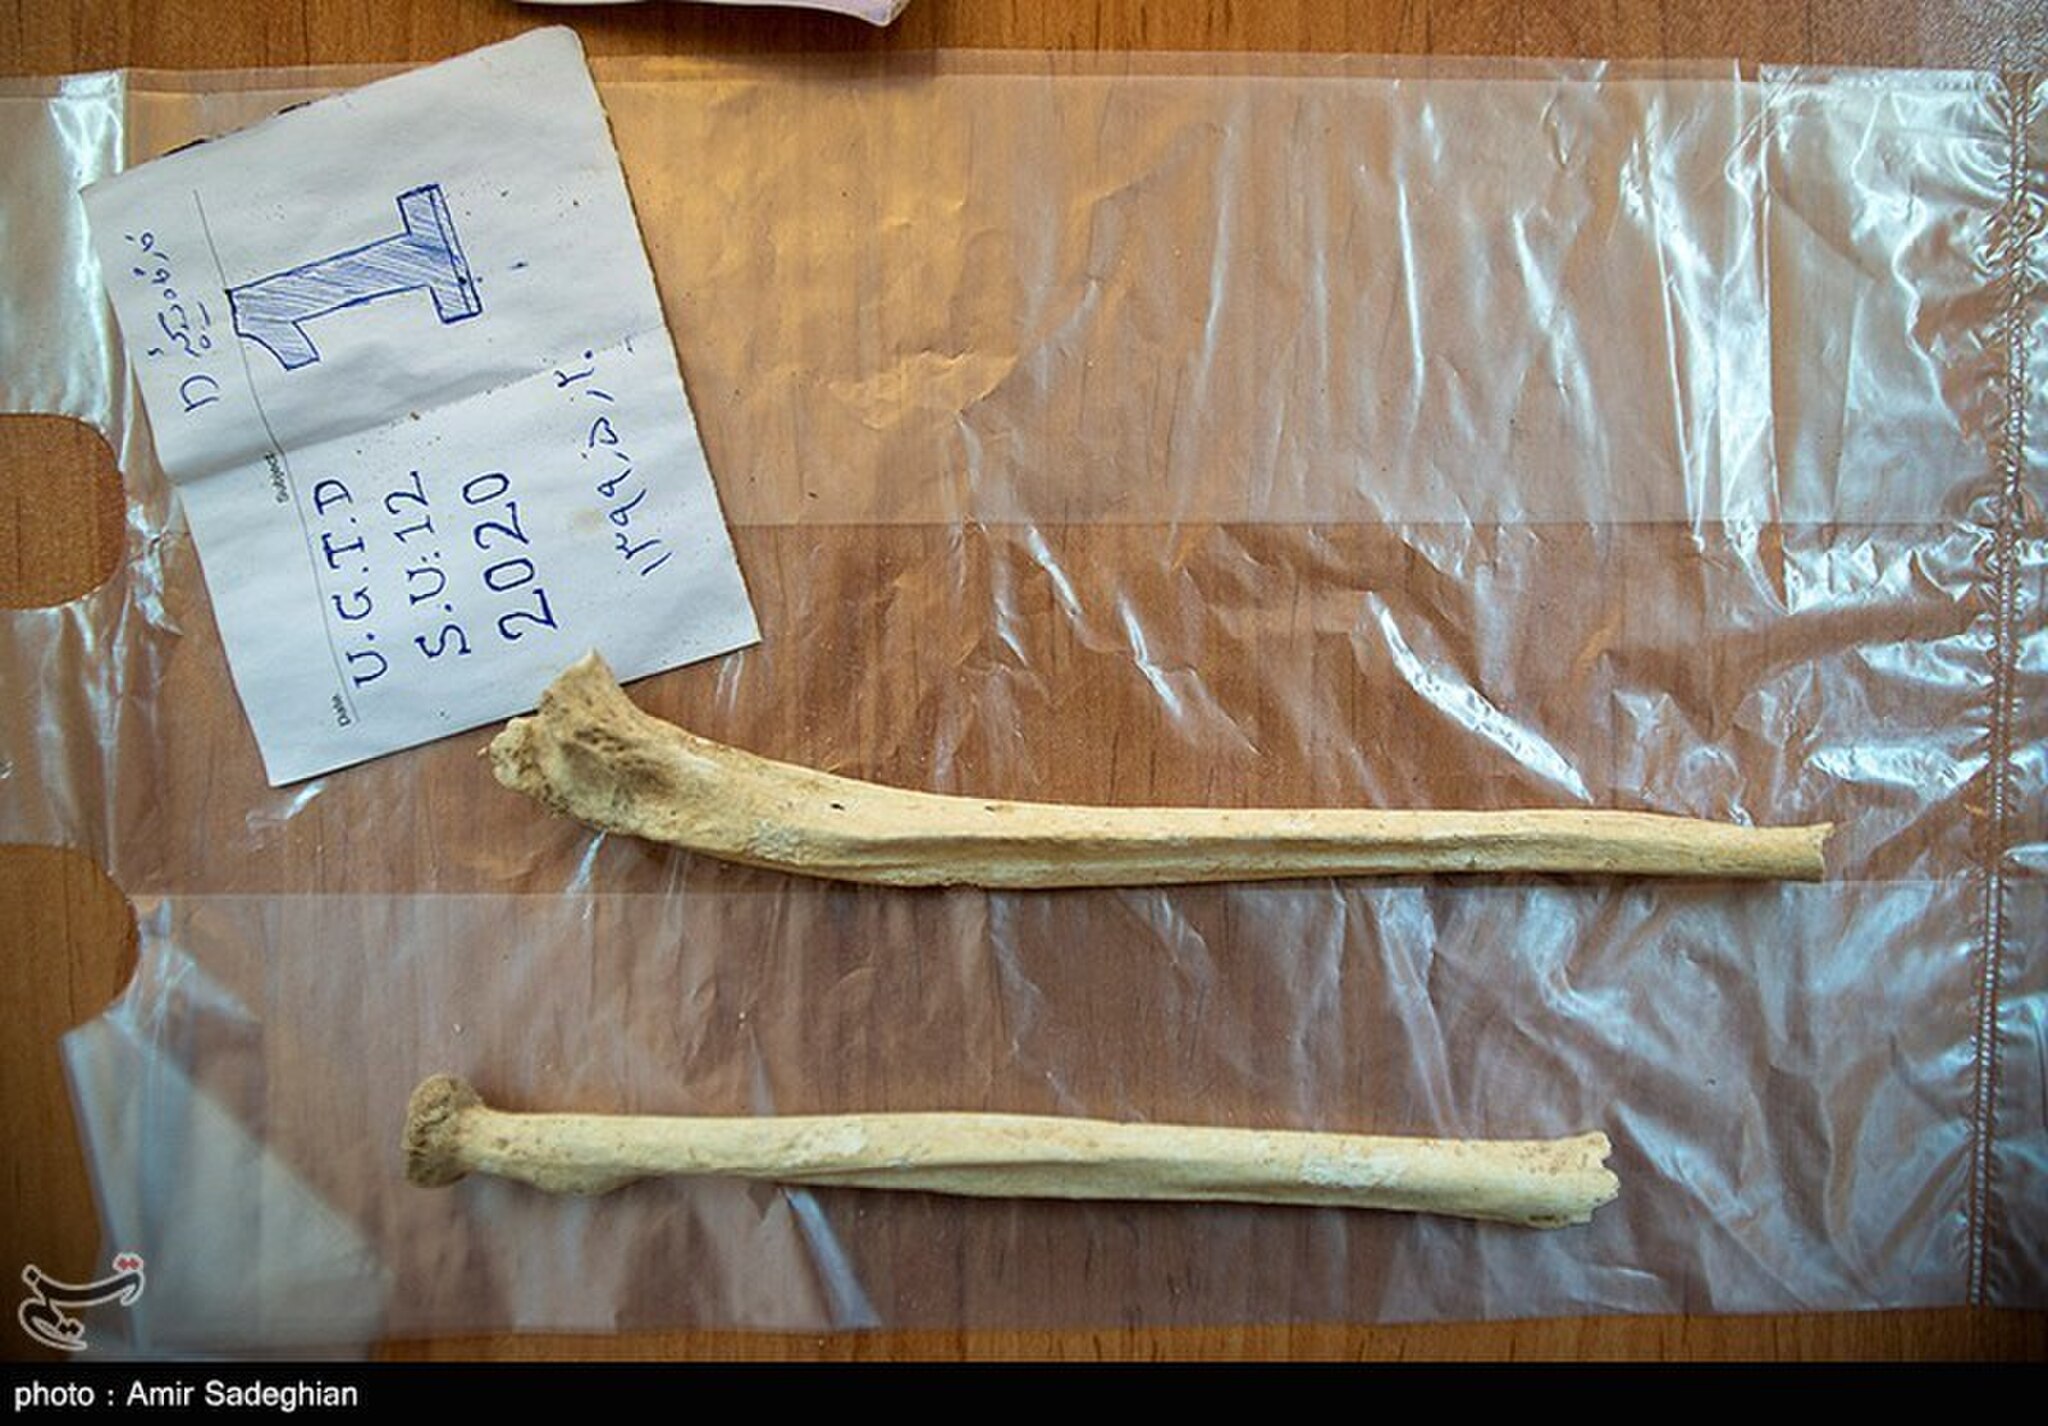
Title: Persepolis2020-08-18 24
Description: Persepolis in 2020
Date: 2020-08-18
Categories: License review needed, Tasnimnews review needed, 2020 in Persepolis, Photos by Amir Sadeghian for Tasnim News Agency, Photos from Tasnim News Agency